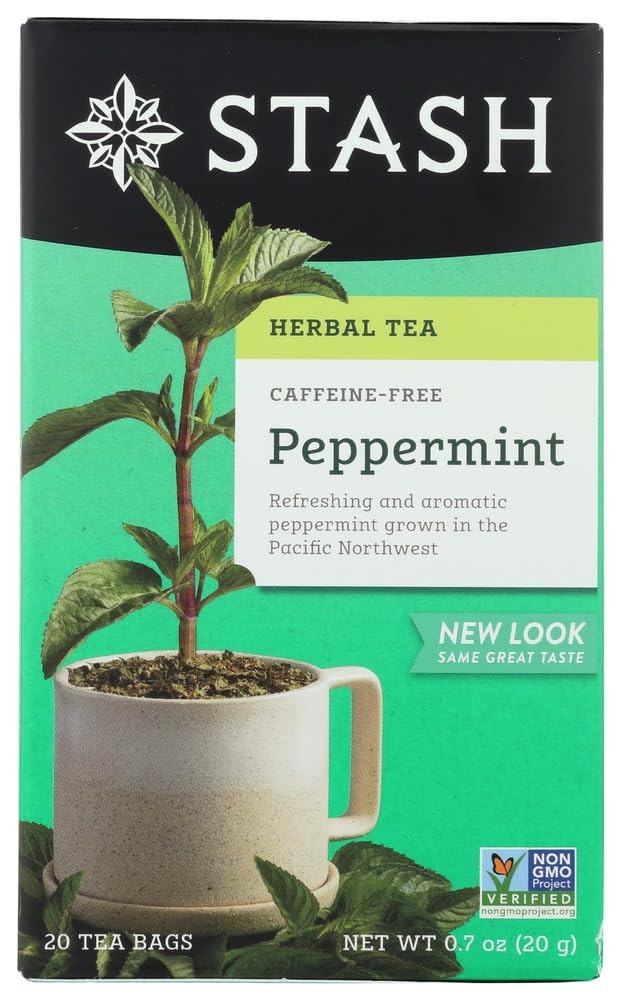
Item Name: Stash Peppermint Tea (Economy Case Pack) 20 Ct Box (Pack of 6)
Value: 120.0
Unit: Count

Price: 36.795